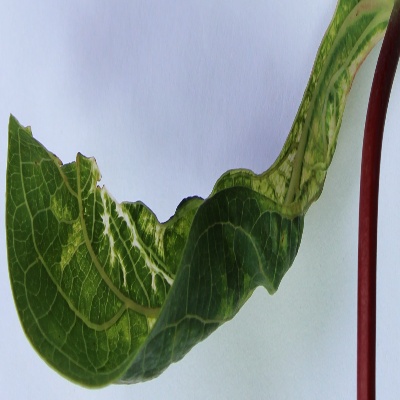
Crop: Cassava
Condition: mosaic